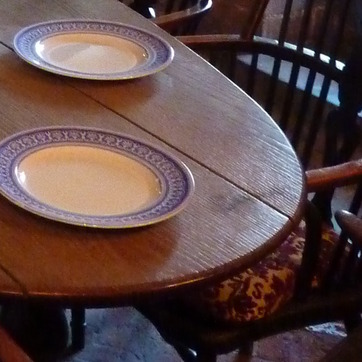
Material: ceramic